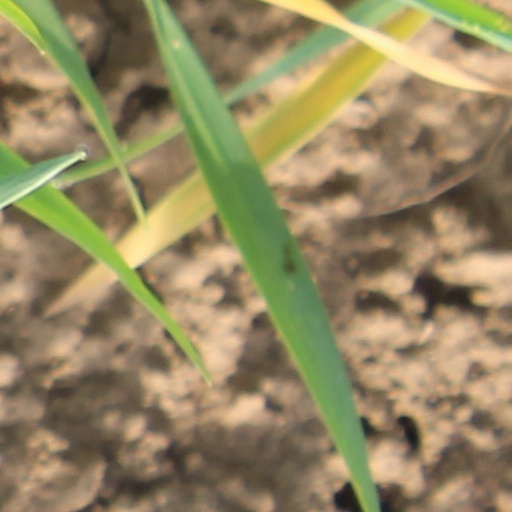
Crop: wheat